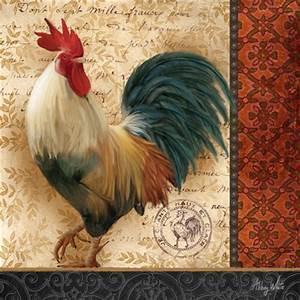
chicken